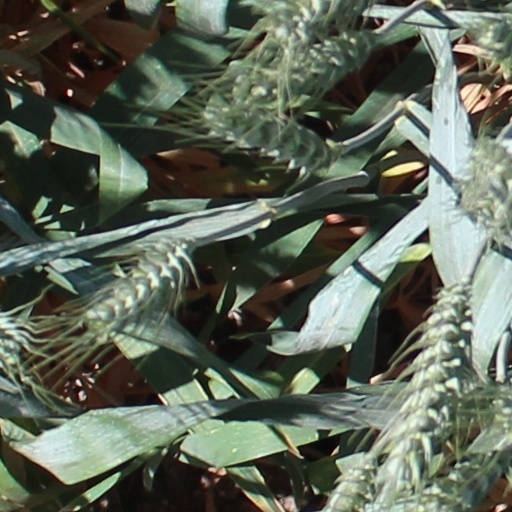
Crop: wheat